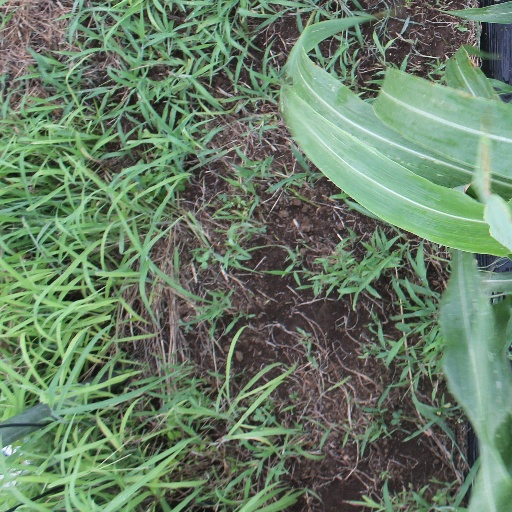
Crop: sorghum